Naperville Central High School

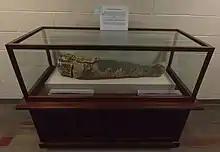
The Mummy at Naperville Central High School.

One of the most notable displays at the school is an Egyptian mummy, also known as "Butch". It is stored in a glass case on the second floor of the school.